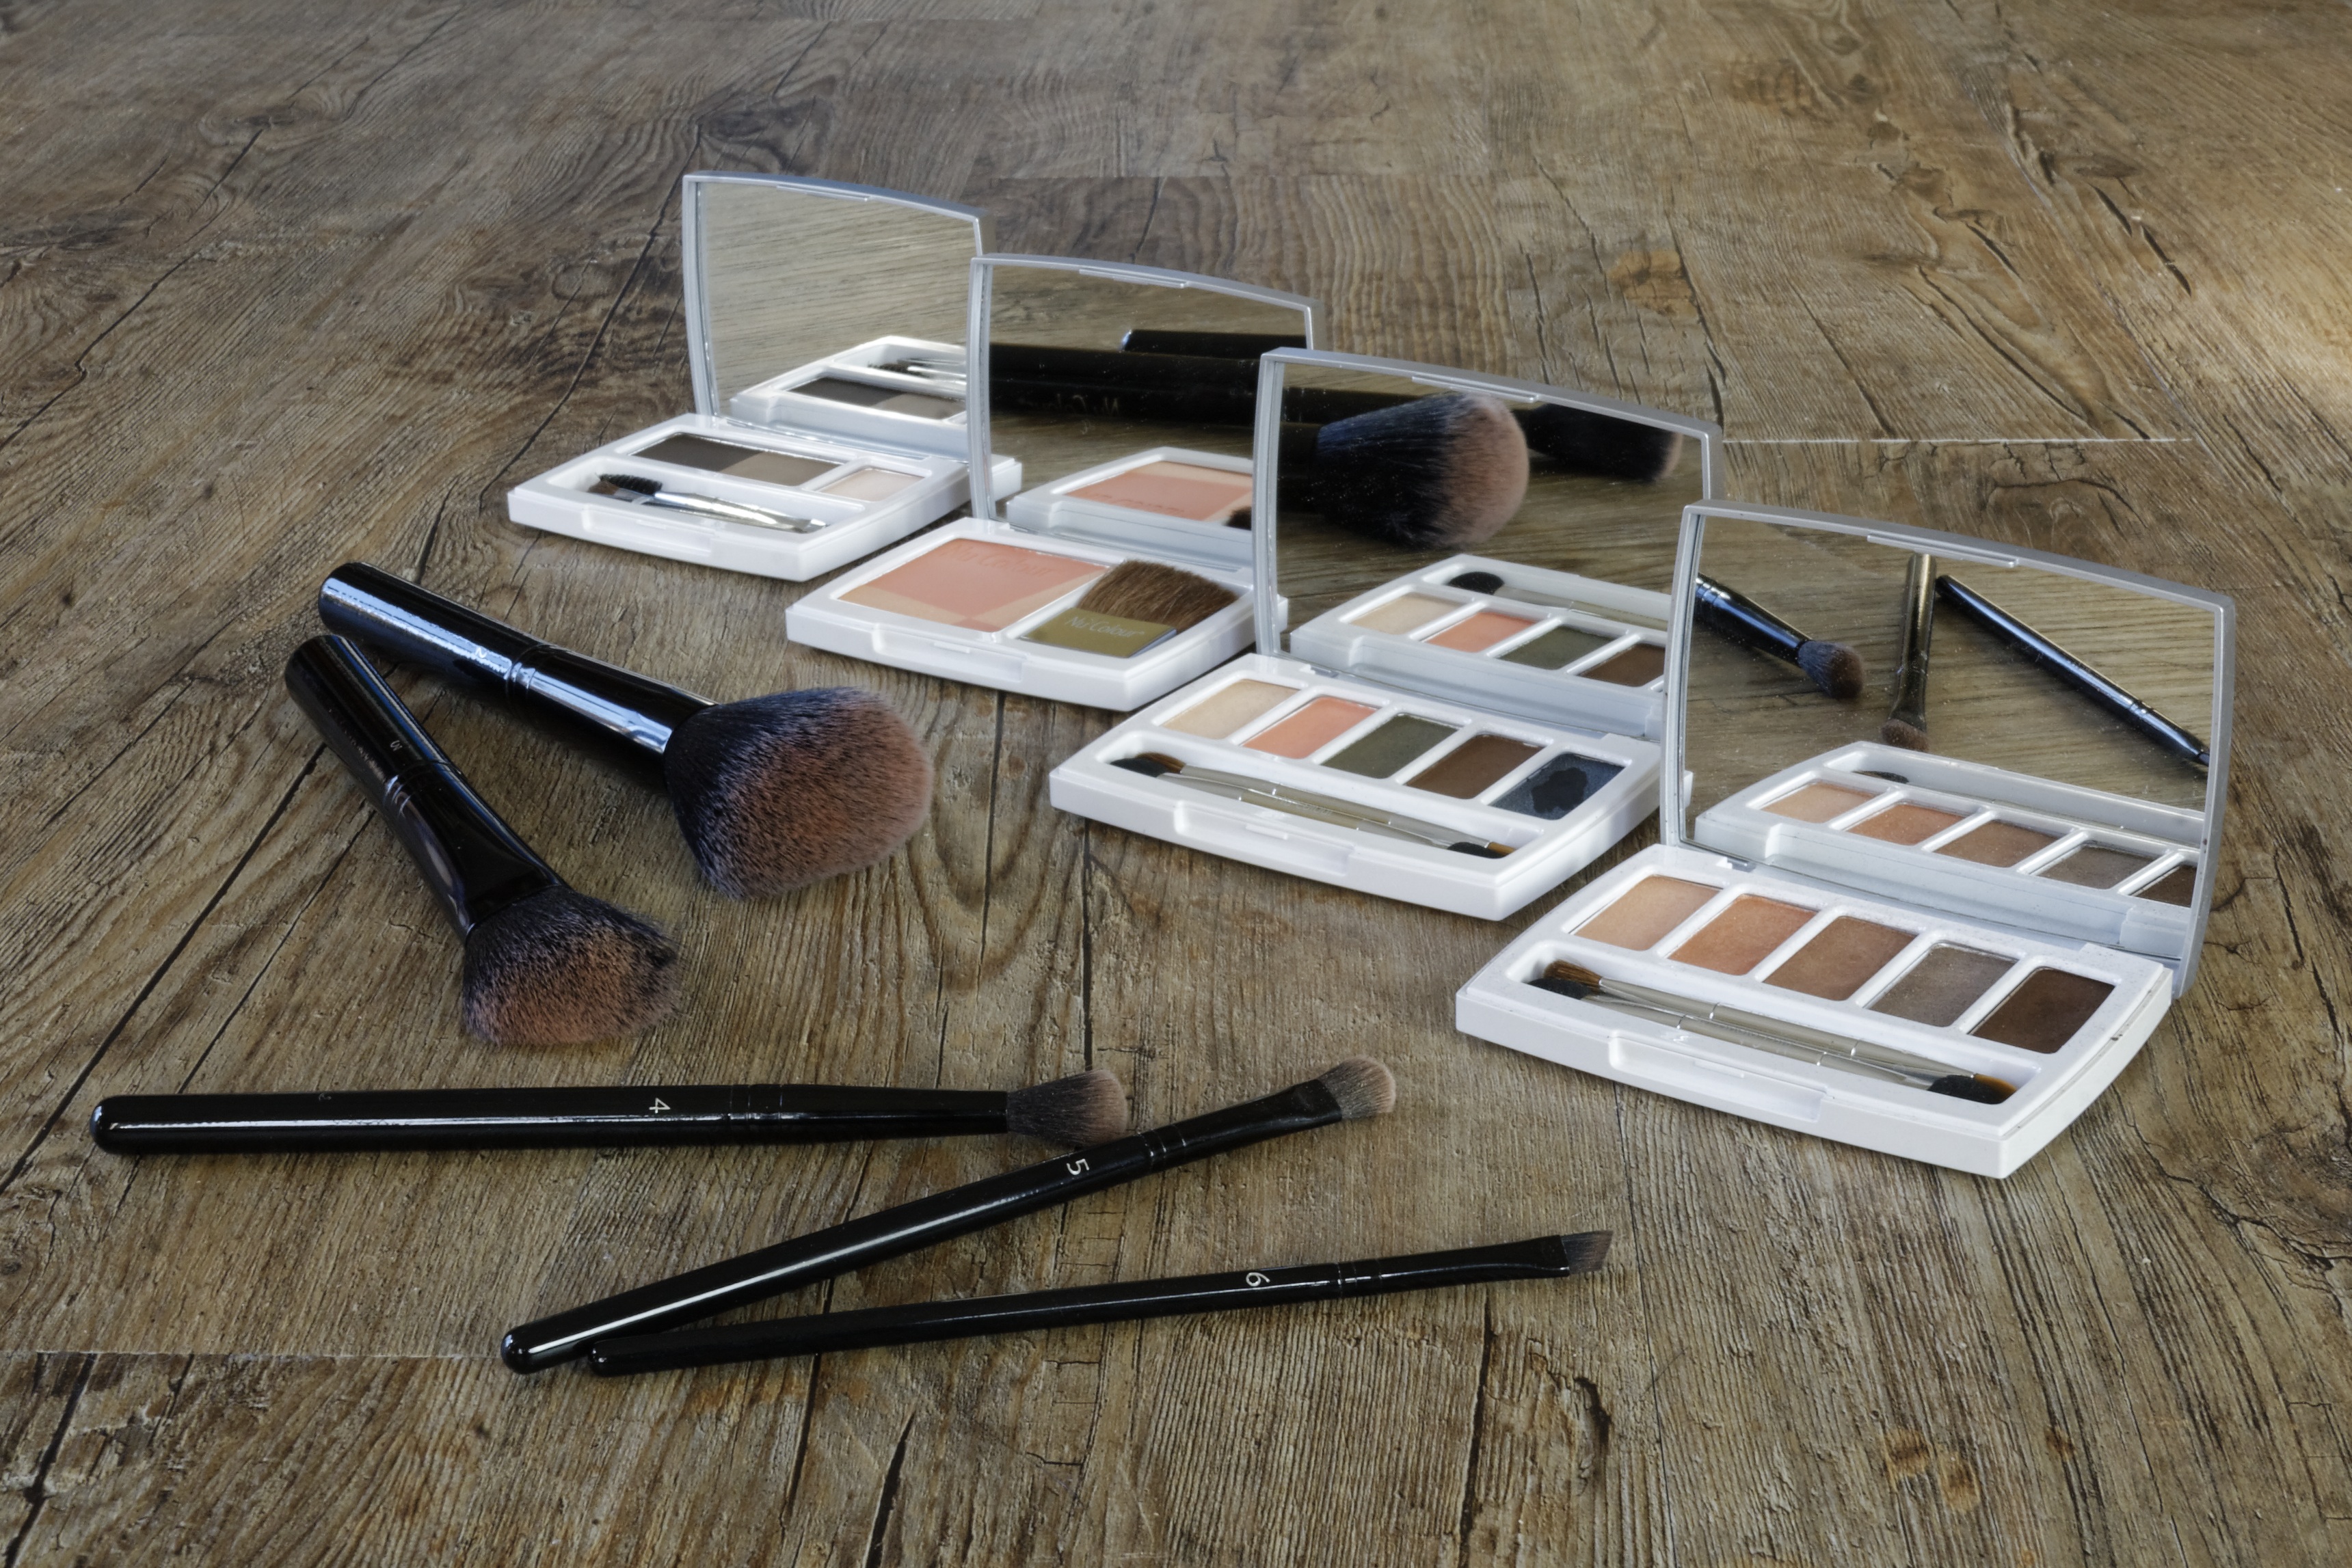
table, wood, floor, brush, vehicle, color, furniture, powder, makeup, make up, makeup brush, art, drawing, rouge, beauty, cosmetics, eye shadow, flooring, scale model, schmink brush